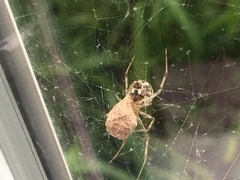
Species: Parasteatoda_tepidariorum